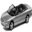
Label: automobile